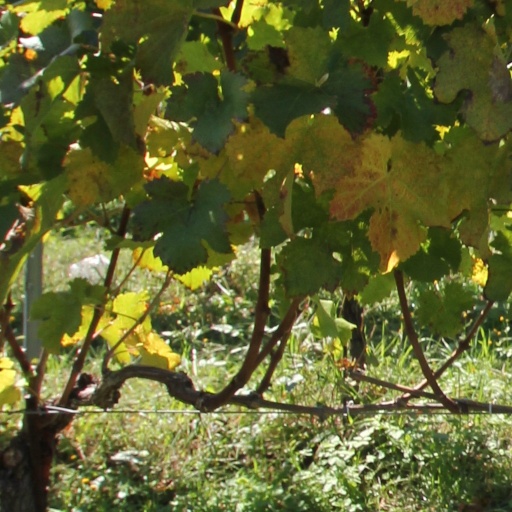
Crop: grape